2013 Armenian protests

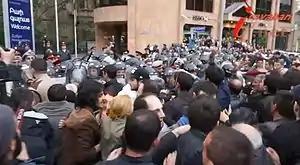
The clash between the protesters and policemen on Baghramyan Avenue on 9 April 2013

On 11 March 2013, after the first day of the hunger strike, Hovannisian described his action as "the new milestone of registering the "de jure" victory of the Armenian people."